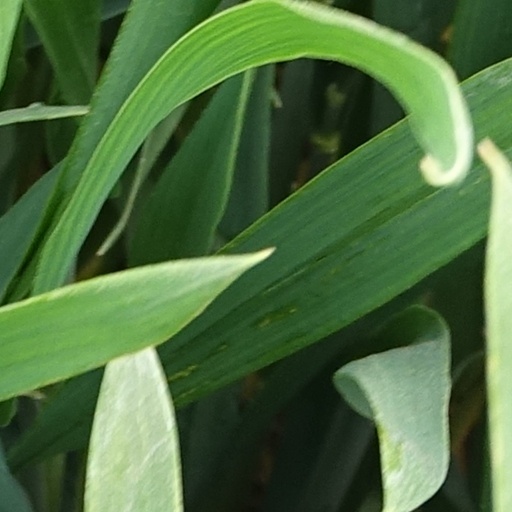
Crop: wheat